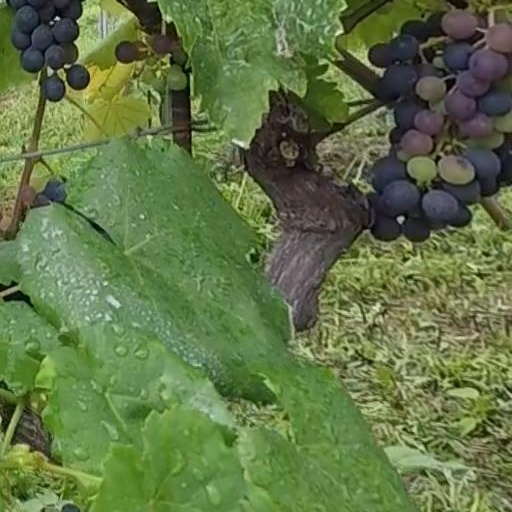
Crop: grape